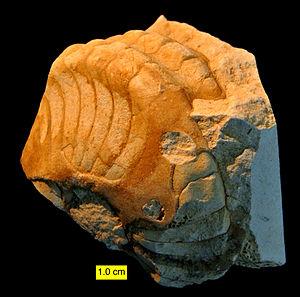
La formation de Matmor est le nom d'une formation géologique de 100 mètres d'épaisseur datant du Jurassique exposée dans la Hamakhtesh Hagadol.